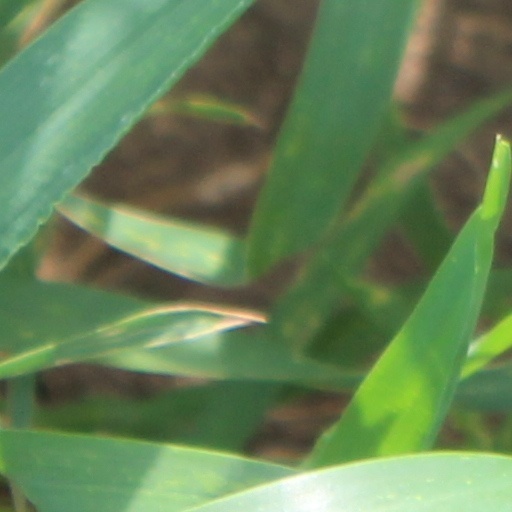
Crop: wheat